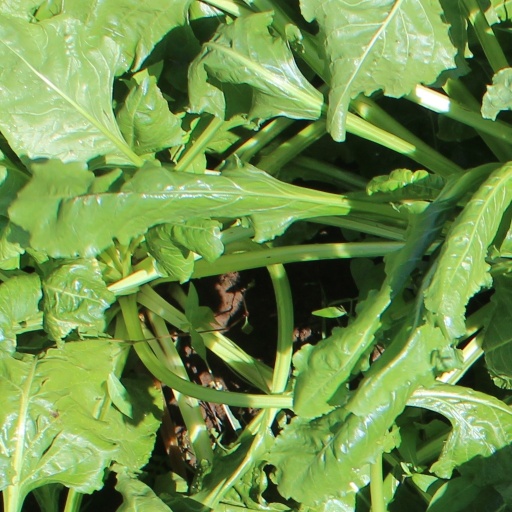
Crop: sugar beet